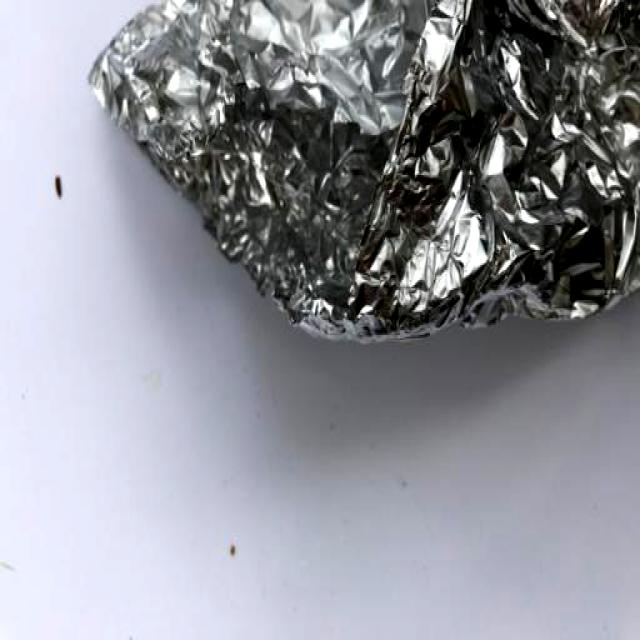
Label: Metal